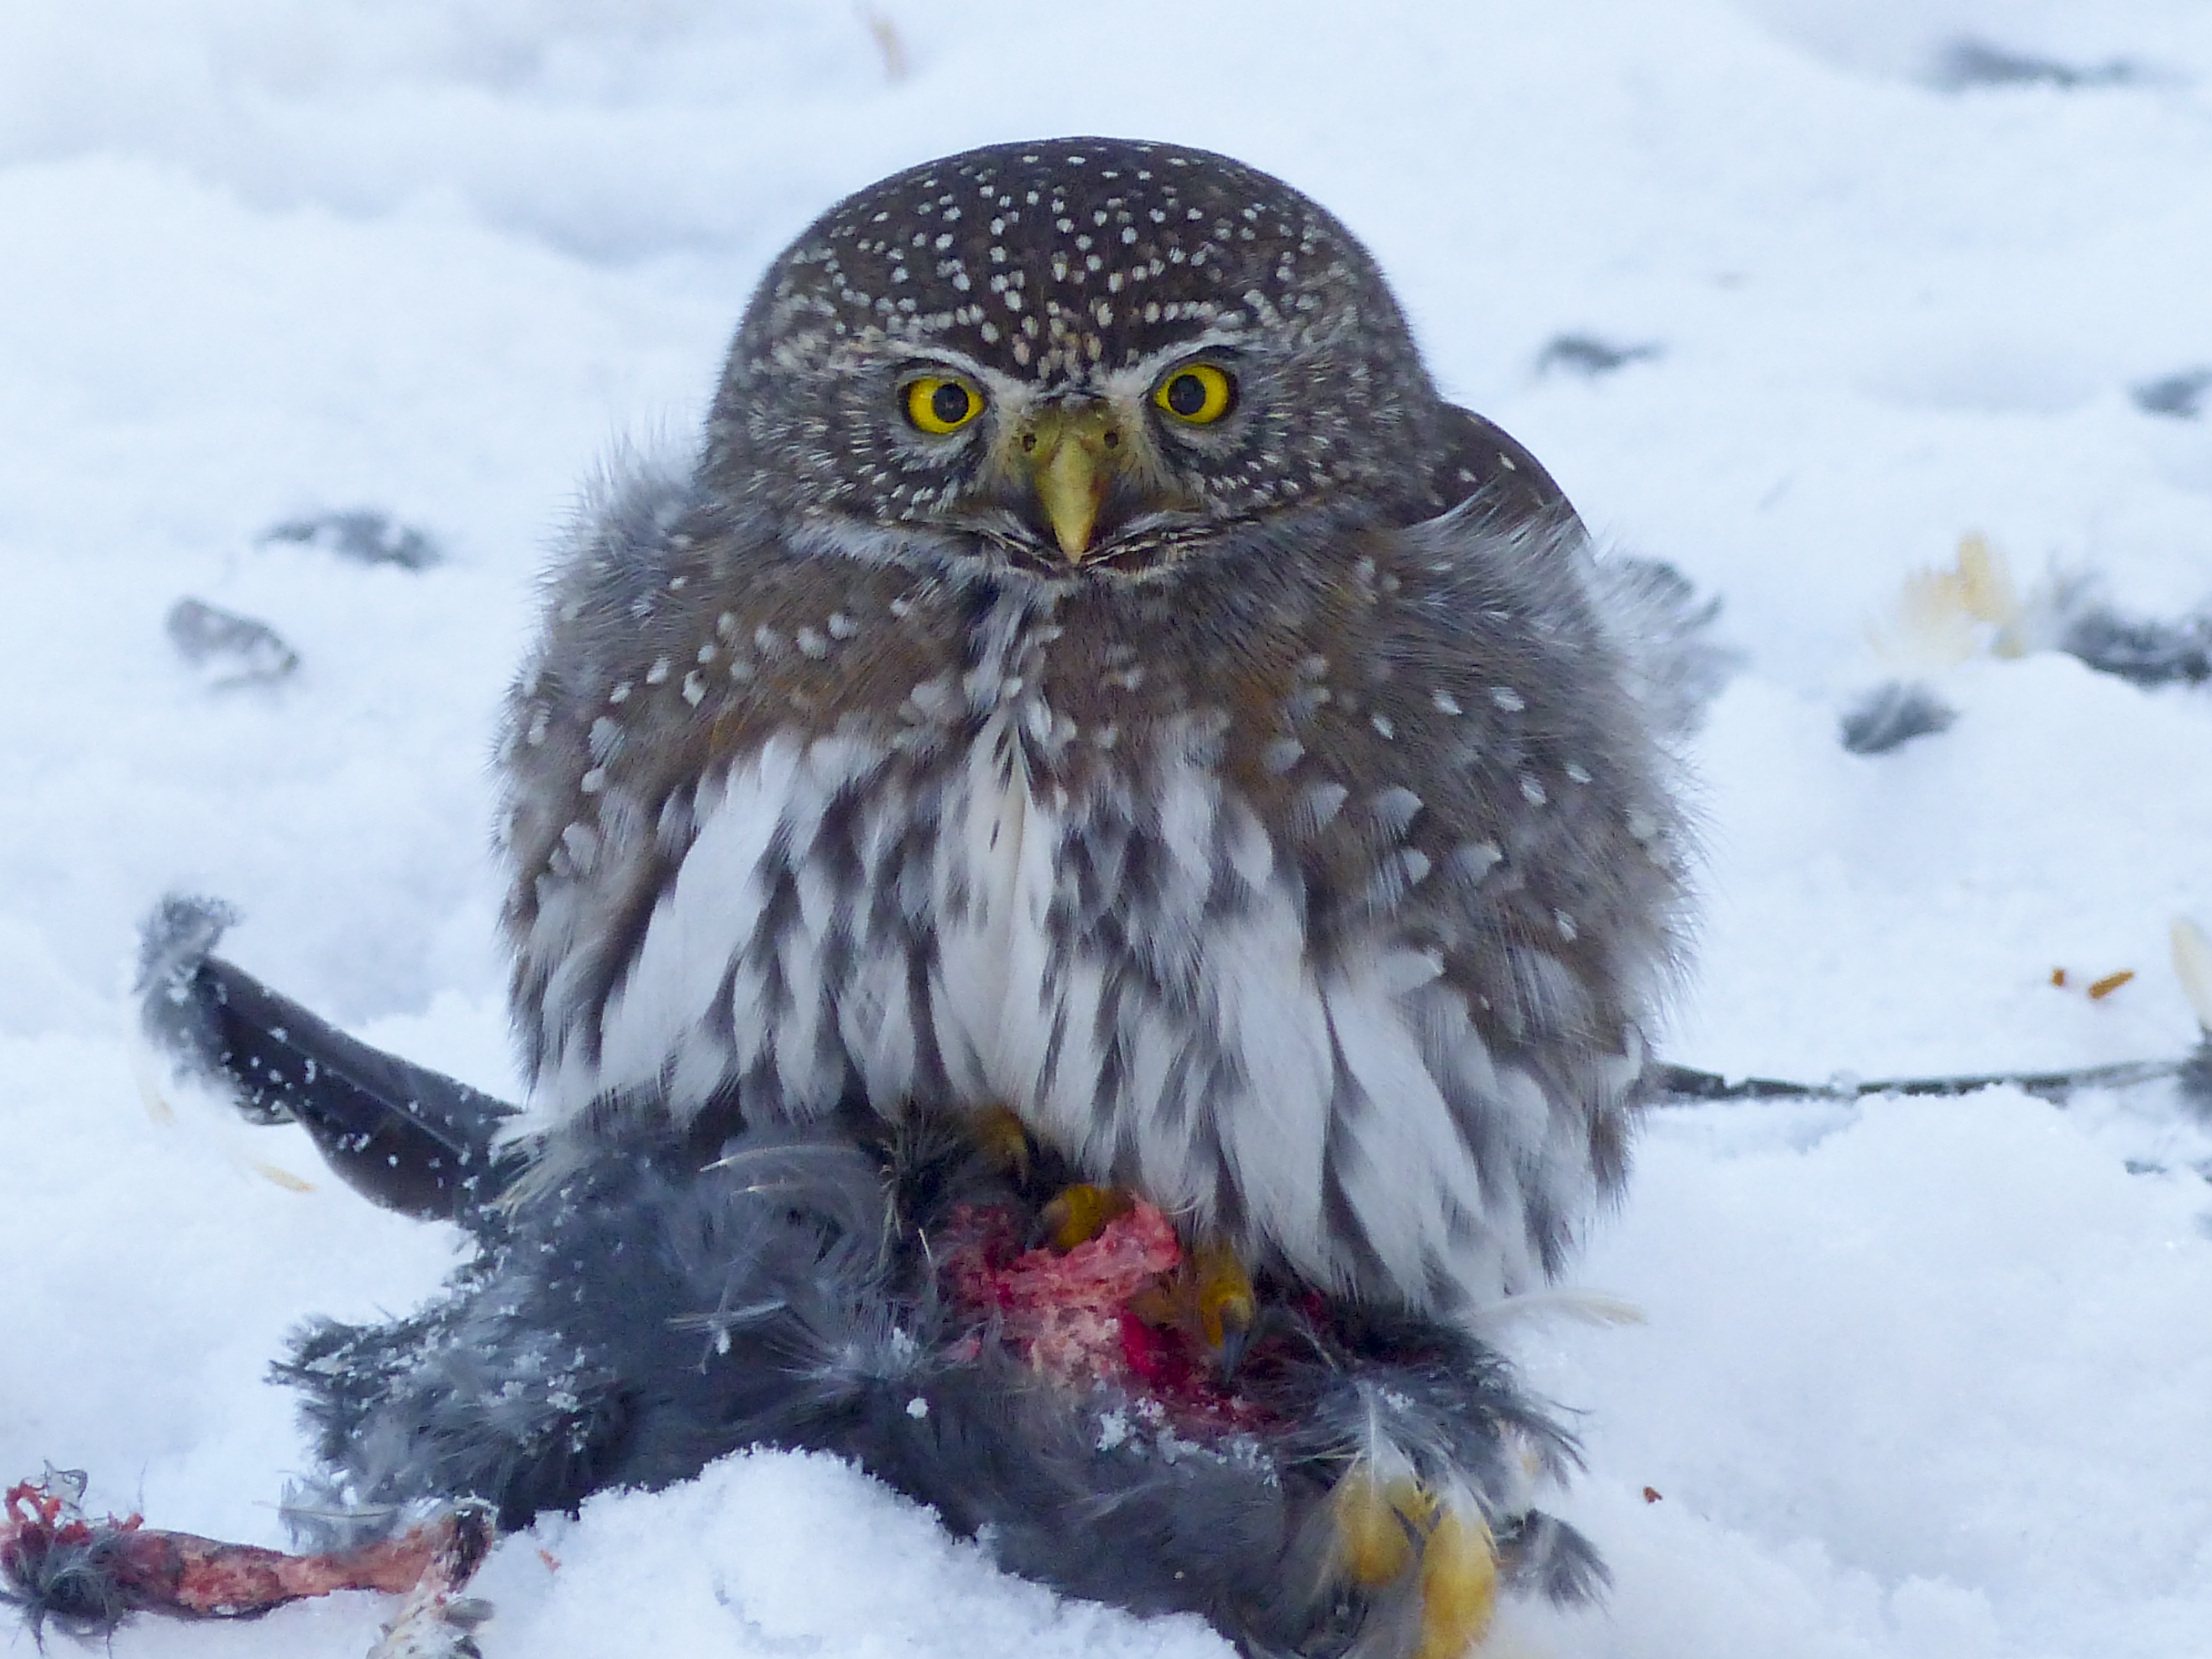
nature, snow, cold, winter, bird, animal, wildlife, young, beak, owl, fauna, bird of prey, close up, outdoors, vertebrate, feathered, falcon, great grey owl